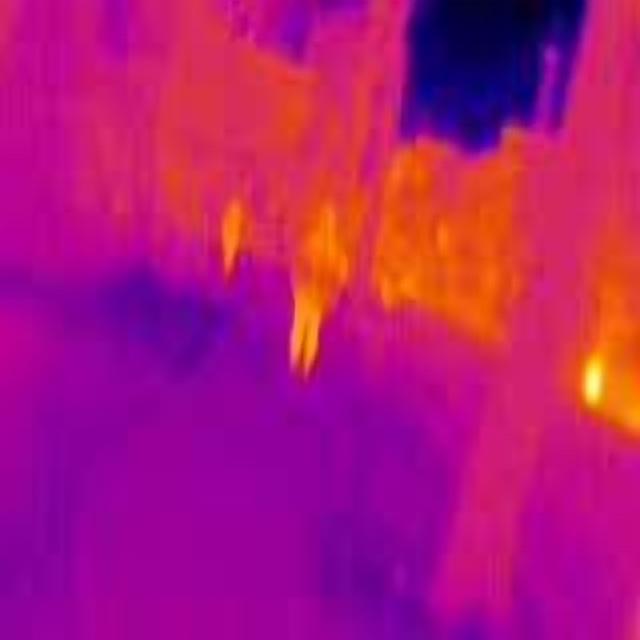
Detected objects:
label: person
label: person